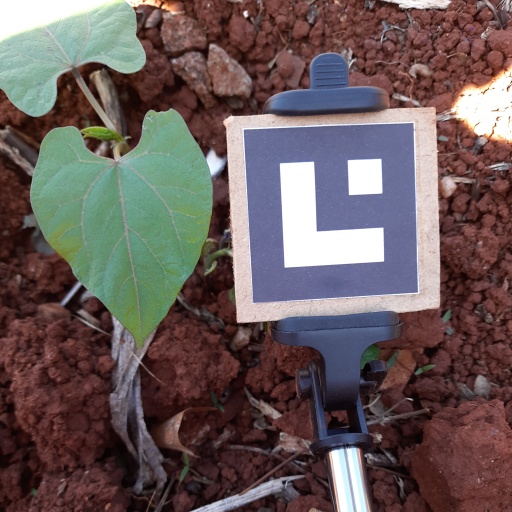
Observations: wavy surface, eating holes in the edge, under shade